111 West 57th Street

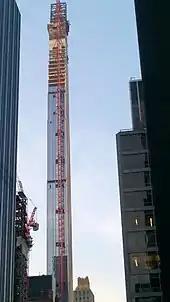
The slender southern elevation with pinnacle installation, as seen from Sixth Avenue in July 2019

The tower's facade was designed by BuroHappold and was inspired by older New York City skyscrapers including the Empire State, Chrysler, and RCA buildings. Within the portion of the ground level not occupied by Steinway Hall, there are doors with aluminum or bronze frames. This section serves as the retail entrance and was included only because zoning rules mandated it. The northern and southern elevations consist of large glass curtain walls. There are bronze mullions between the windows, which project slightly from the glass curtain wall. The top section of the northern elevation, above the highest habitable story, contains reflective glass panels in front of the pinnacle's reinforced concrete walls. There are glass parapets above each setback, and the roof terraces also contain guard rails made of aluminum, bronze, or steel.